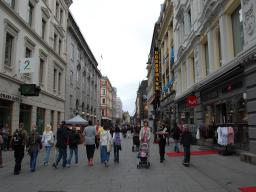
Label: Background_without_leaves